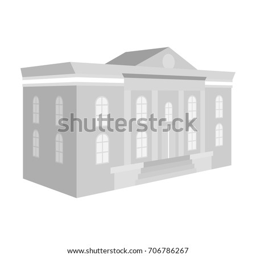
the architectural building of the museum .